Isuzu Gemini

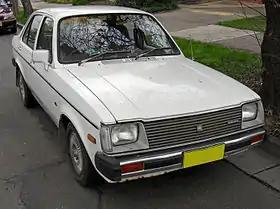
1979 facelift Holden Gemini (Holden built and badged version for the Australian market)

In June 1979, the Gemini received a new slant nose with rectangular headlights and a redesigned rear end. The changes were actually more comprehensive than that, also including a redesigned (longer) engine bay and a wider radiator opening for two new engines added in November (the twin cam G180W and the new 4FB1 diesel) which both required wider radiators for more air for cooling.